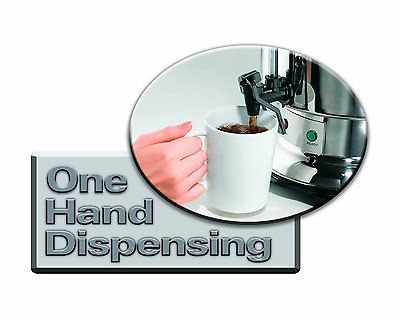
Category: coffee maker